Mammalian orthoreovirus

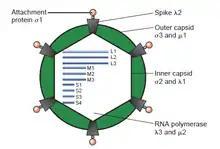
Structure of Mammalian orthoreovirus

Generally, these double stranded RNA genome segments contain a single gene encoding a single protein, although there are some exceptions. The S1 genome segment of the non-fusogenic reoviruses (e.g., Mammalian orthoreovirus) encode the cell attachment protein. Contained with the σ1 gene is a second, smaller open reading frame encoding the non-structural σ1s. Reovirus double stranded RNA, cannot serve as a template for protein translation or as messenger RNA (mRNA). Because of the nature of double stranded RNA, double stranded RNA viruses such as reoviruses, and the Mammalian orthoreovirus must carry and/or encode the necessary enzymes within their virions in order to first transcribe their genome, producing mRNA, and delivering their infectious mRNA into the cytoplasm of the host cell. The double stranded RNA viral core, which plays an important role in packaging the genome and the transcription of mRNA as well as maturation, contain proteins which are present across the entire Type 3 double stranded RNA group. In the outer capsid layer, the proteins take part in the role of environmental stability, and cell attachment to a number of hosts, which are quite variable even within the same Orthoreovirus genus.